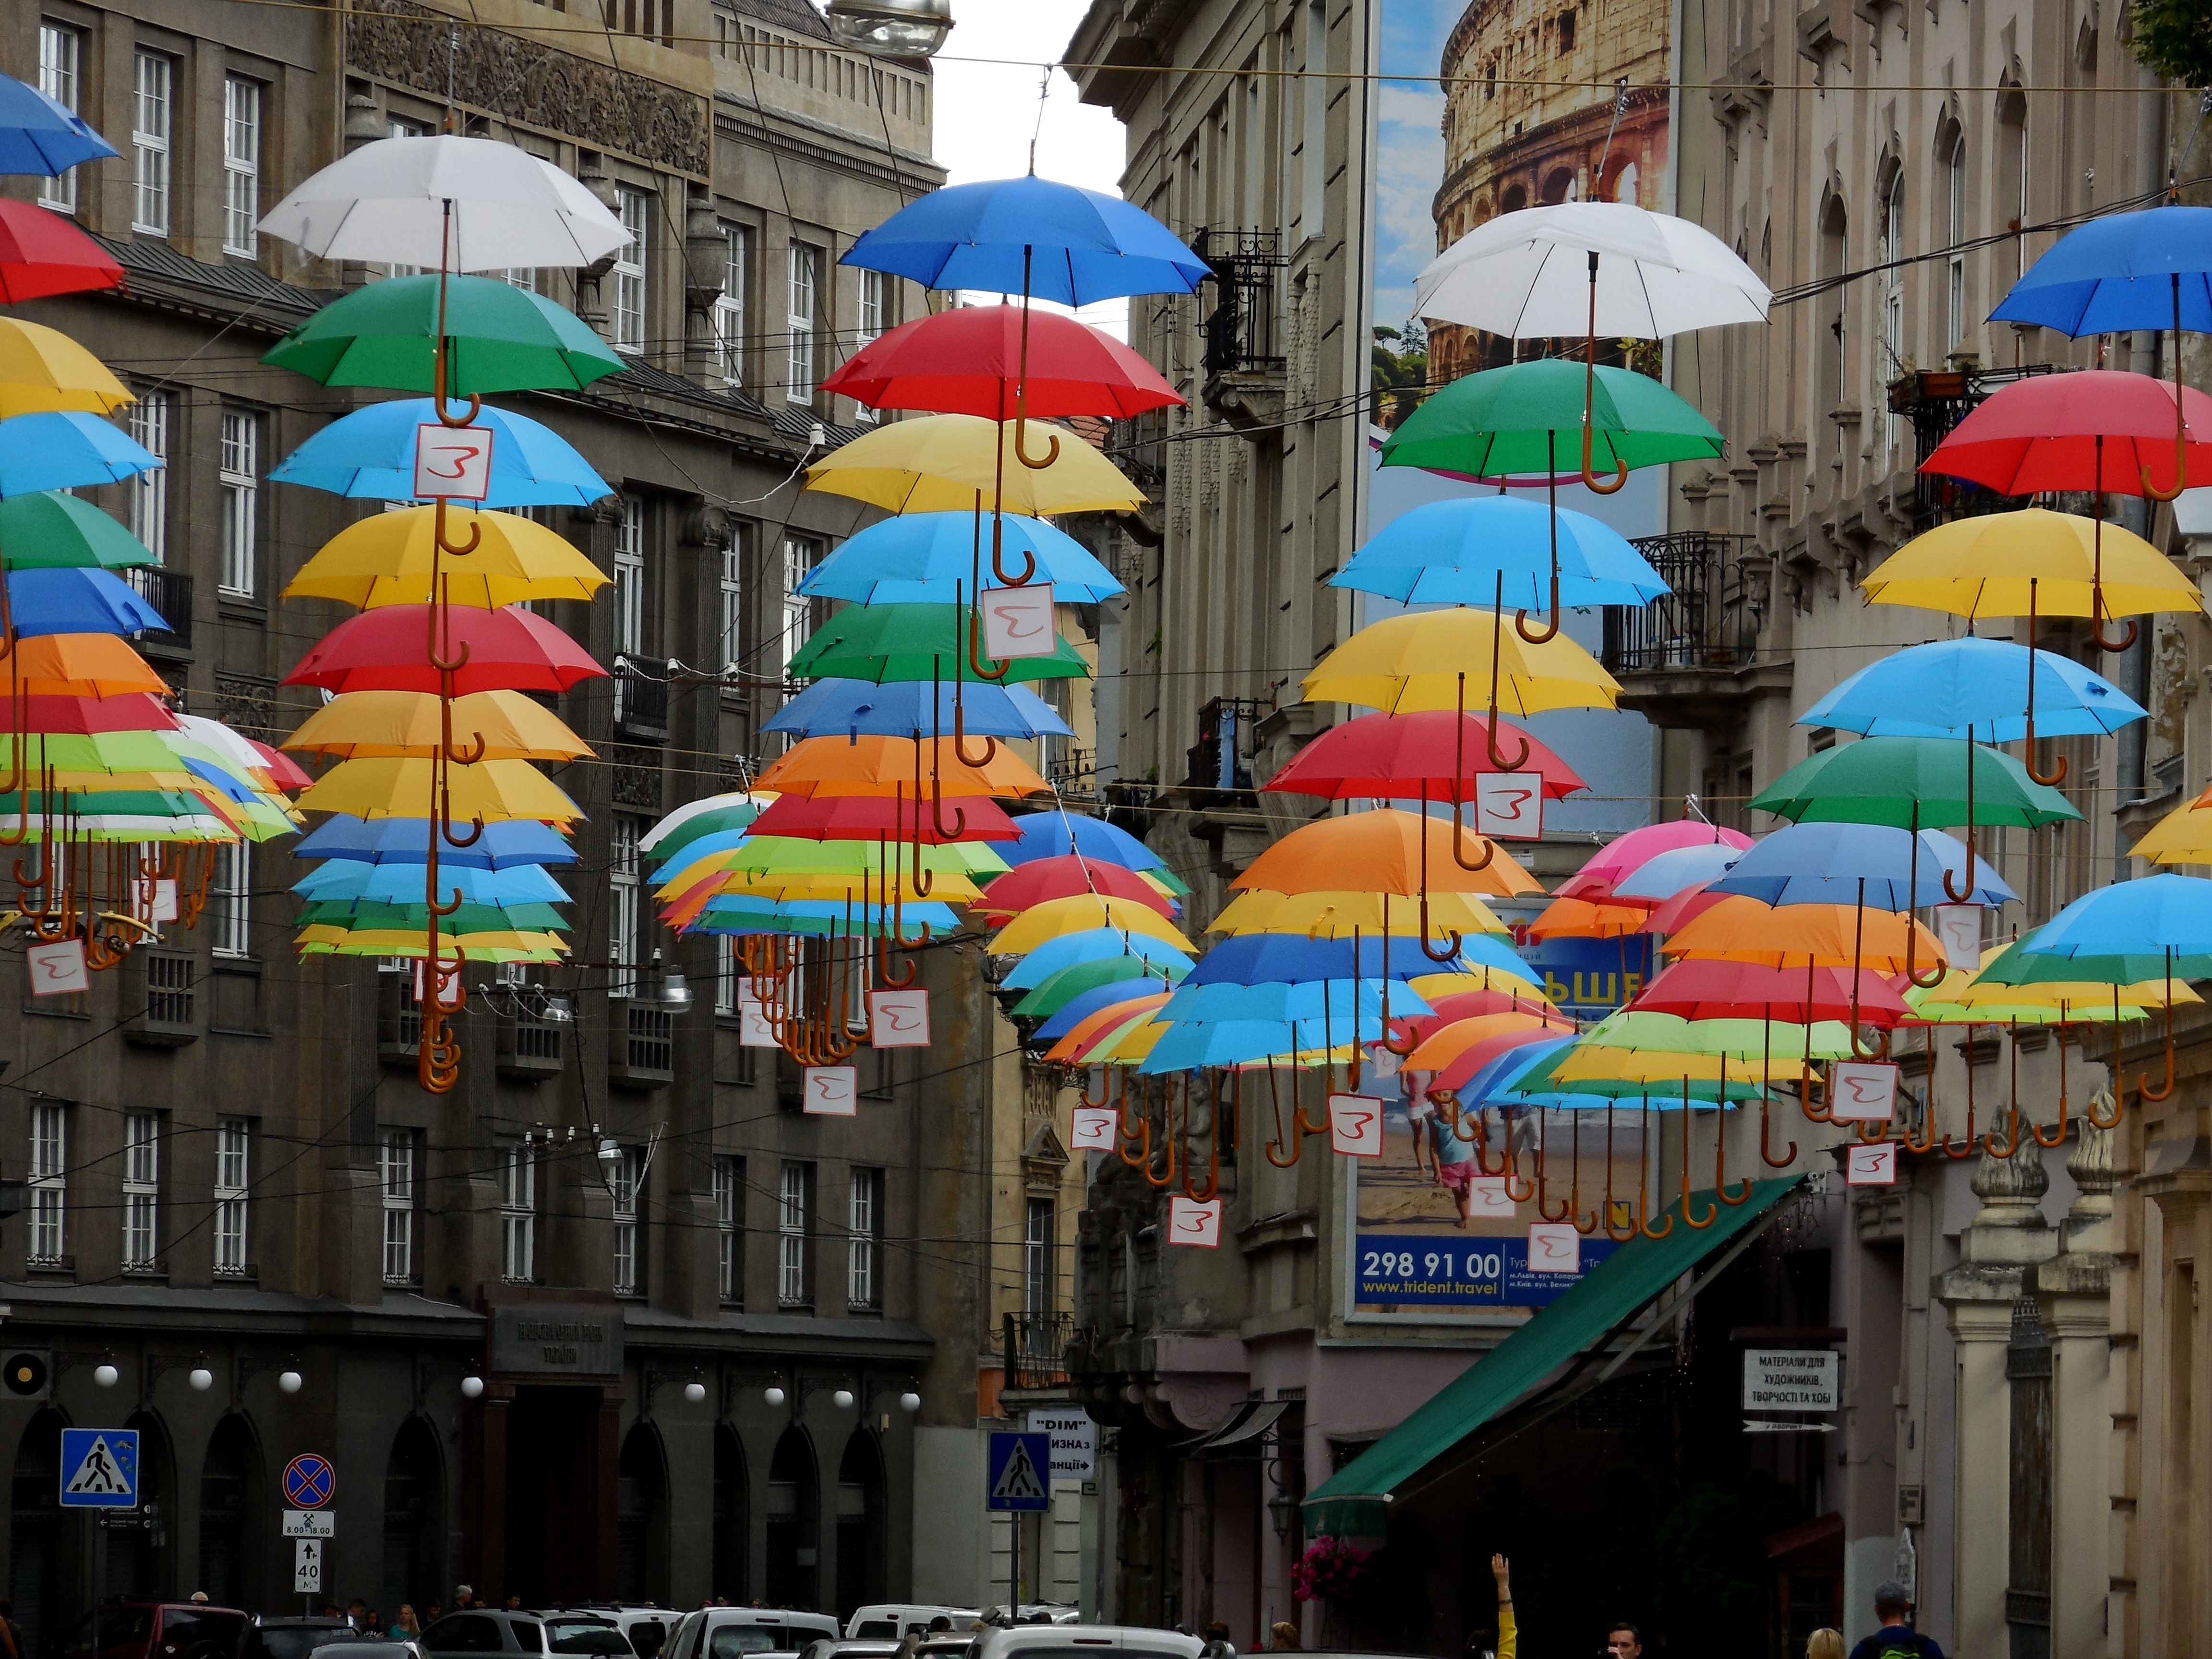
road, street, rain, town, city, color, season, festival, infrastructure, soon